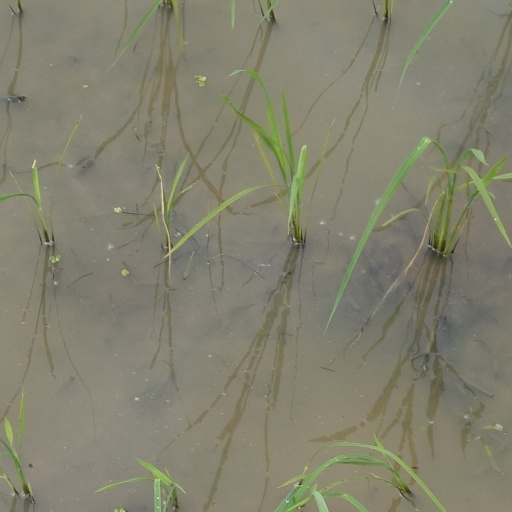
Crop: rice